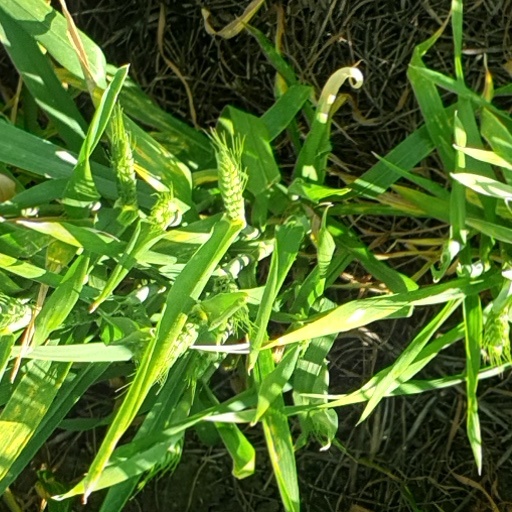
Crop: wheat